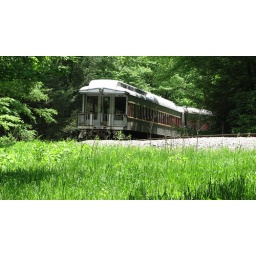
A cool shot of the cars coming around the mountain at the top.